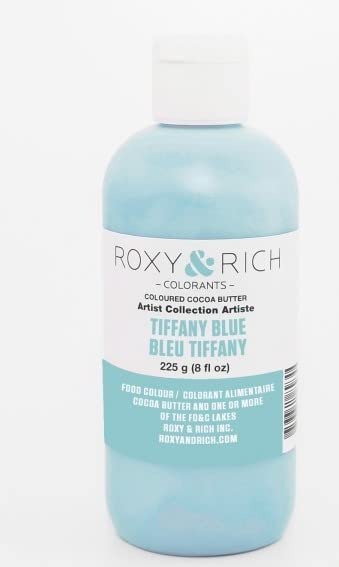
Item Name: Roxy & Rich Cocoa Butter Tiffany Blue - 8 OZ
Product Description: Coloured Cocoa Butter – Artist Collection This brightly colored cocoa butter will allow you to make highly colorful creations of all sizes! COLOR: TIFFANY BLUE NET WEIGHT: 8 OZ Products from the Artist collection are colored using 100% fat-dispersible colors. Our cocoa butter can be used in a chocolate mold, or airbrushed, painted or applied with fingers directly on molded chocolate. Advantages Available in several attractive colors Easy to use Pre-tempered Edible* * As food safety standards vary from one country to the next, see product description for more information. HOW TO USE COCOA BUTTER? Cocoa butter colouring is sold as a solid. To use it, you must melt it in a boiler or in the microwave. Whatever is easiest for you! Heat the bottle for 10 seconds, shake it, and continue heating for another 10 seconds. Continue until the required amount of cocoa butter has melted. Be careful not to overheat the cocoa butter. Overheating could change the texture, making it impossible to reach expected results or making the cocoa butter unusable.
Value: 8.0
Unit: Fl Oz

Price: 36.99